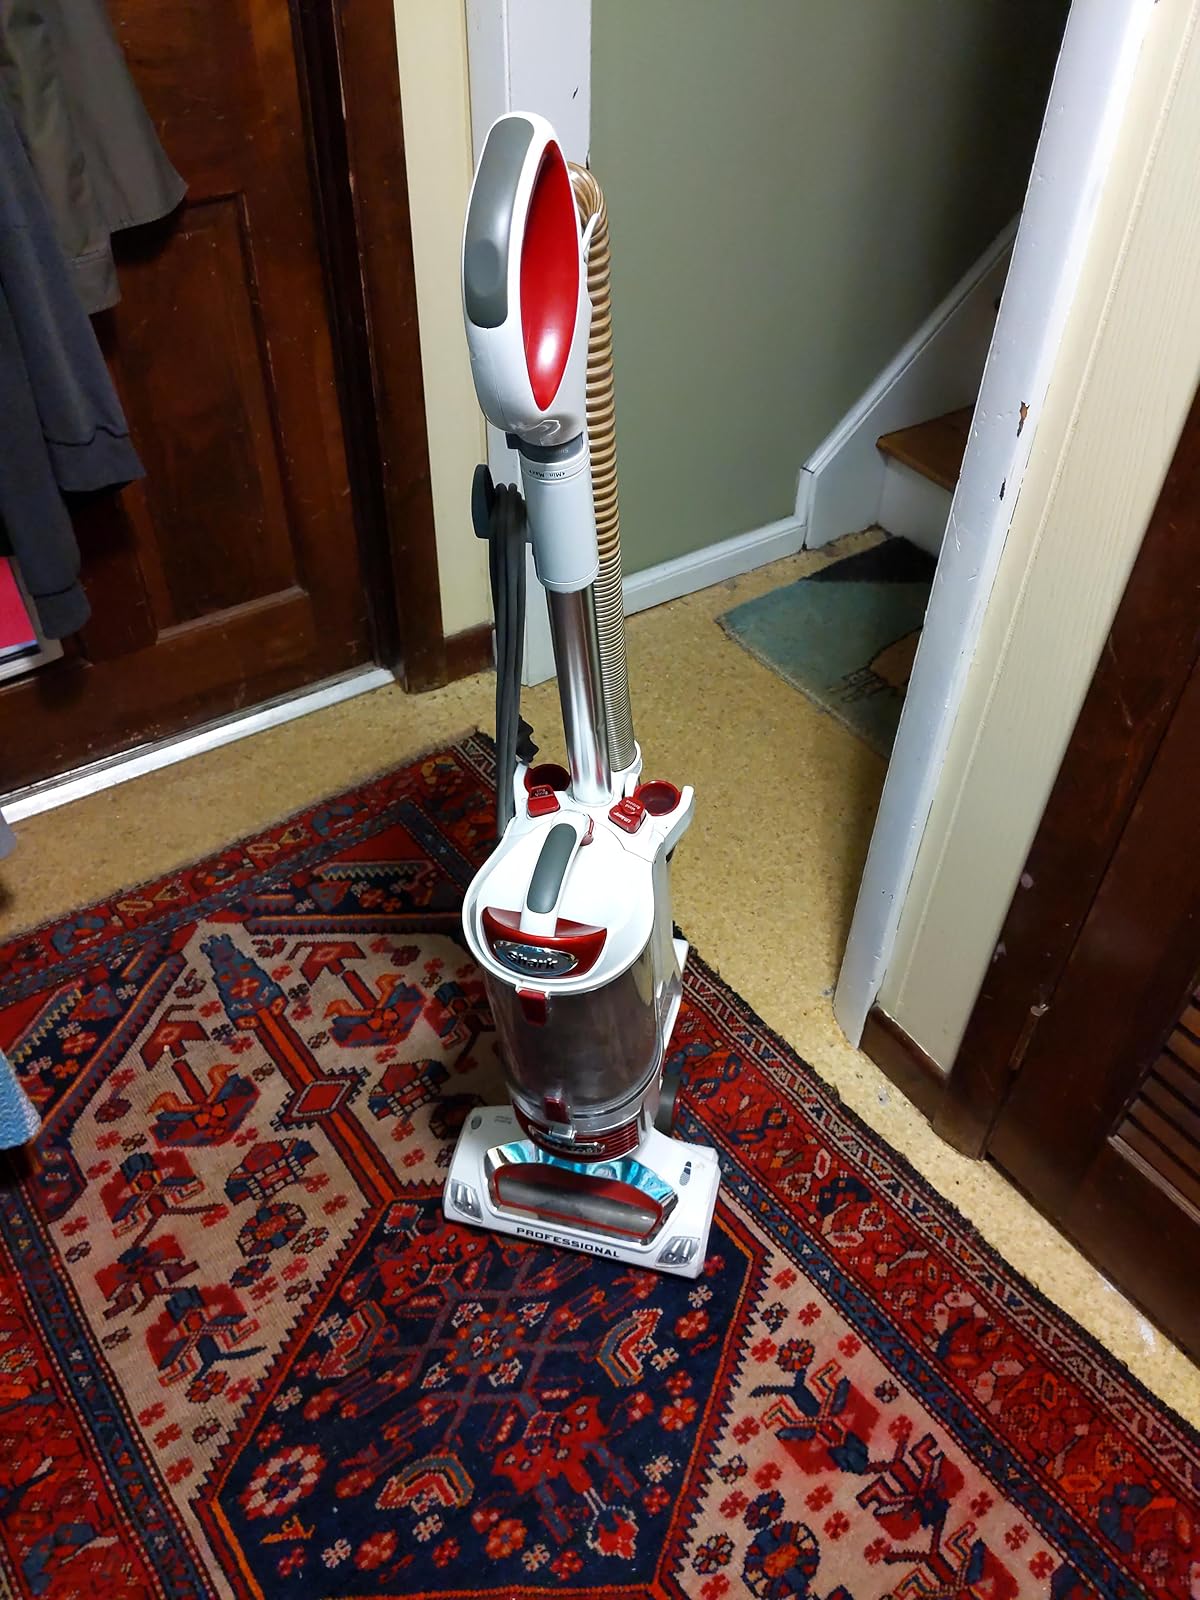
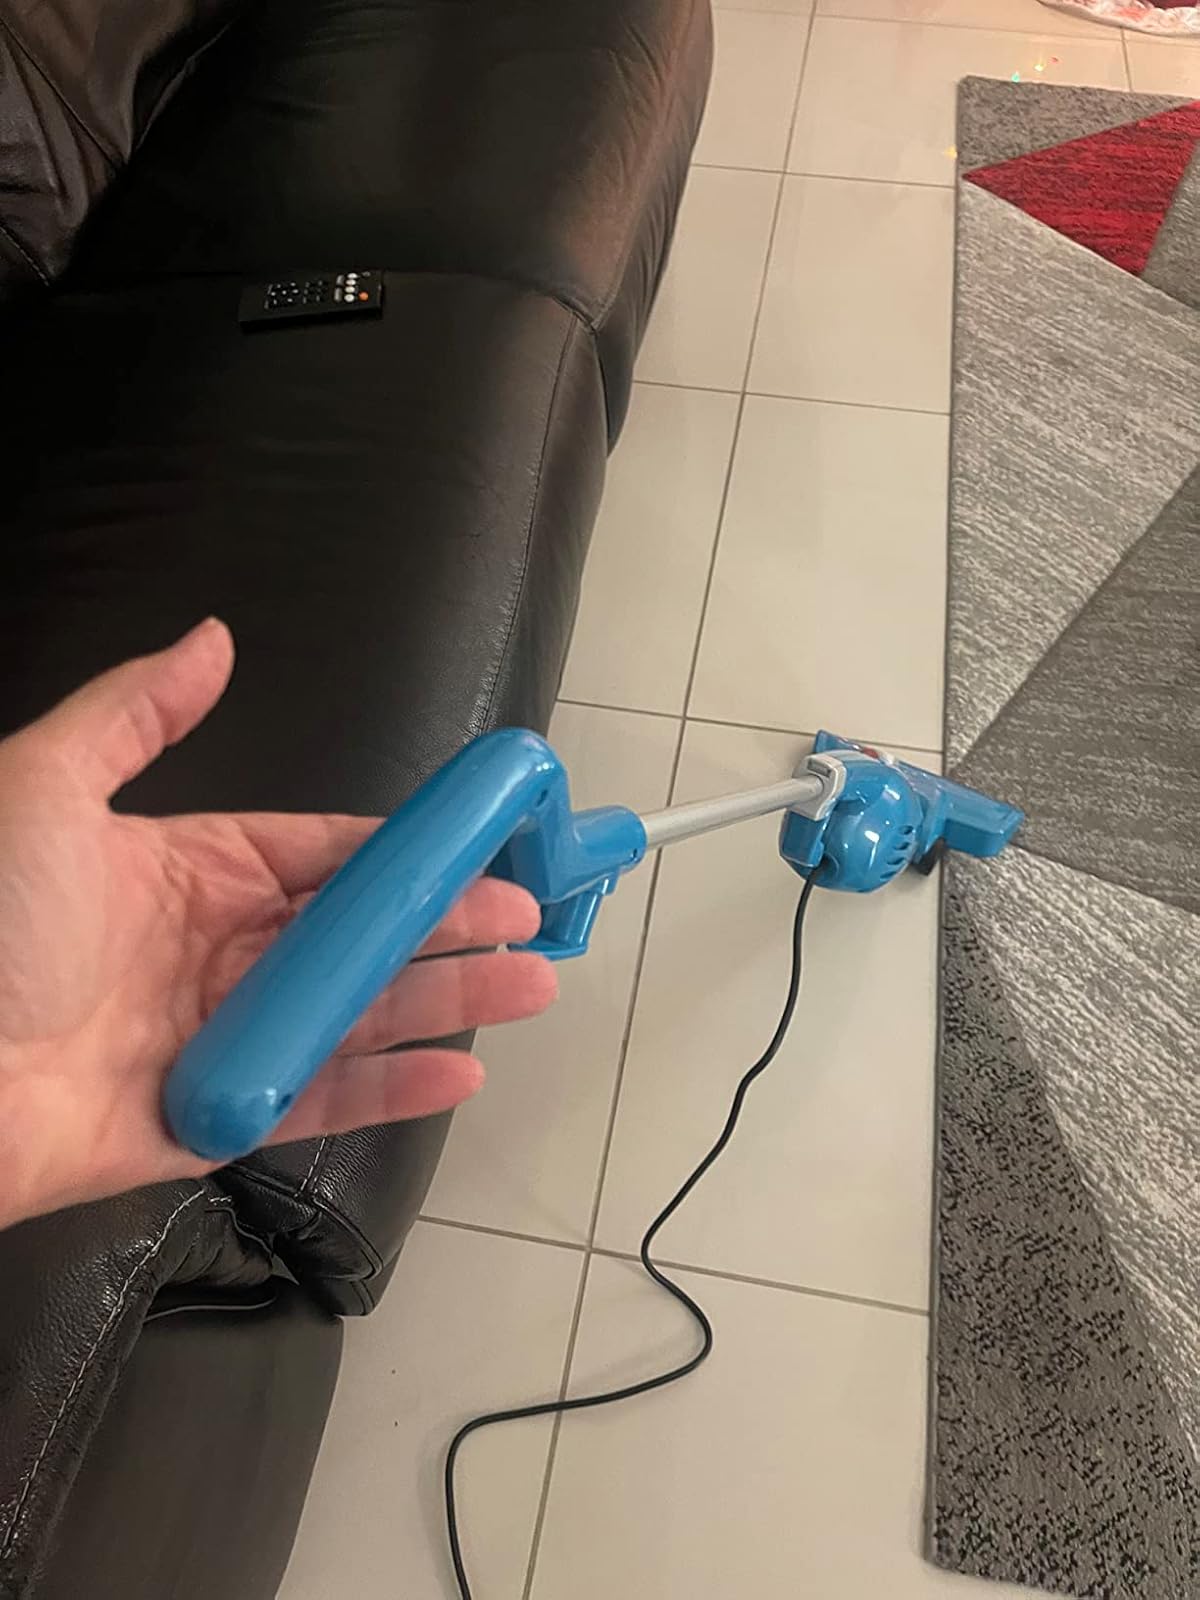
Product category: items_vacuum
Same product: no